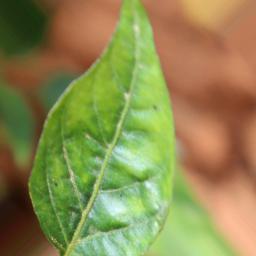
Label: mites_and_trips